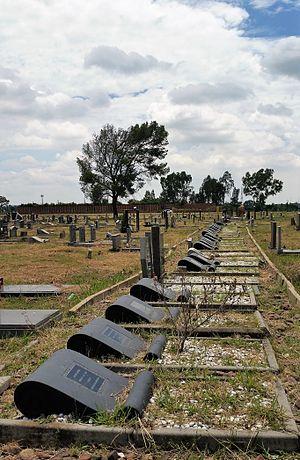
Le massacre de Sharpeville est un épisode de répression policière dans l'Afrique du Sud sous apartheid. Il a eu lieu le 21 mars 1960 à Sharpeville, un township de Vereeniging, dans le Transvaal, et s'est soldé par la mort de 69 manifestants noirs.